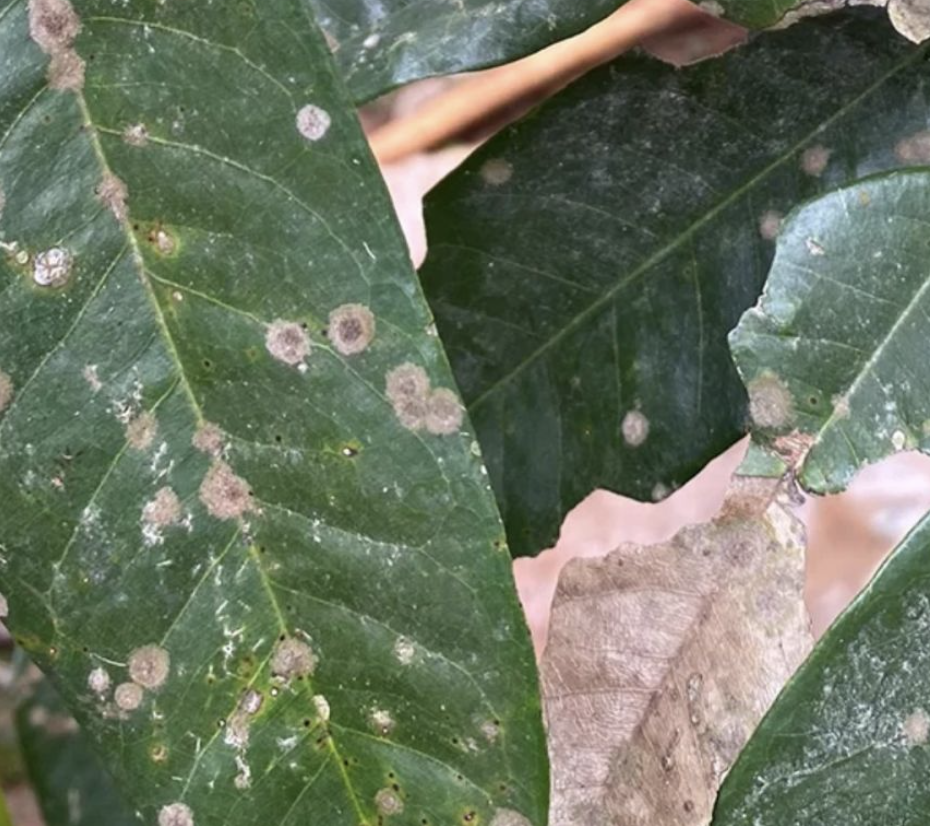
Label: pink_disease